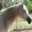
Label: horse